Park Sung-woong

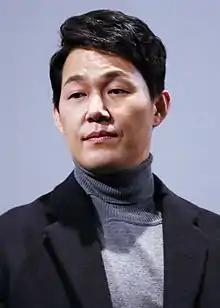
Park in 2016

Park Sung-woong (born January 9, 1973) is a South Korean actor. Following his acting debut in "No. 3" in 1997, Park has starred in several movies and television series, notably as a gangster in "New World" (2013) and a serial killer in "The Deal" (2015).